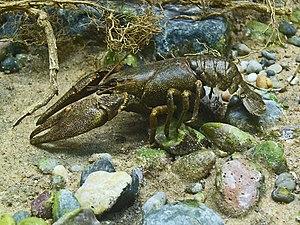
Les Astacidae sont une famille de crustacés décapodes créée par Pierre André Latreille en 1802.
L'Arche du goût est un projet lancé, en 1996, par le mouvement Slow Food qui a pour mission de chercher, d'inventorier et de publier les produits alimentaires menacés d'extinction par la standardisation industrielle.